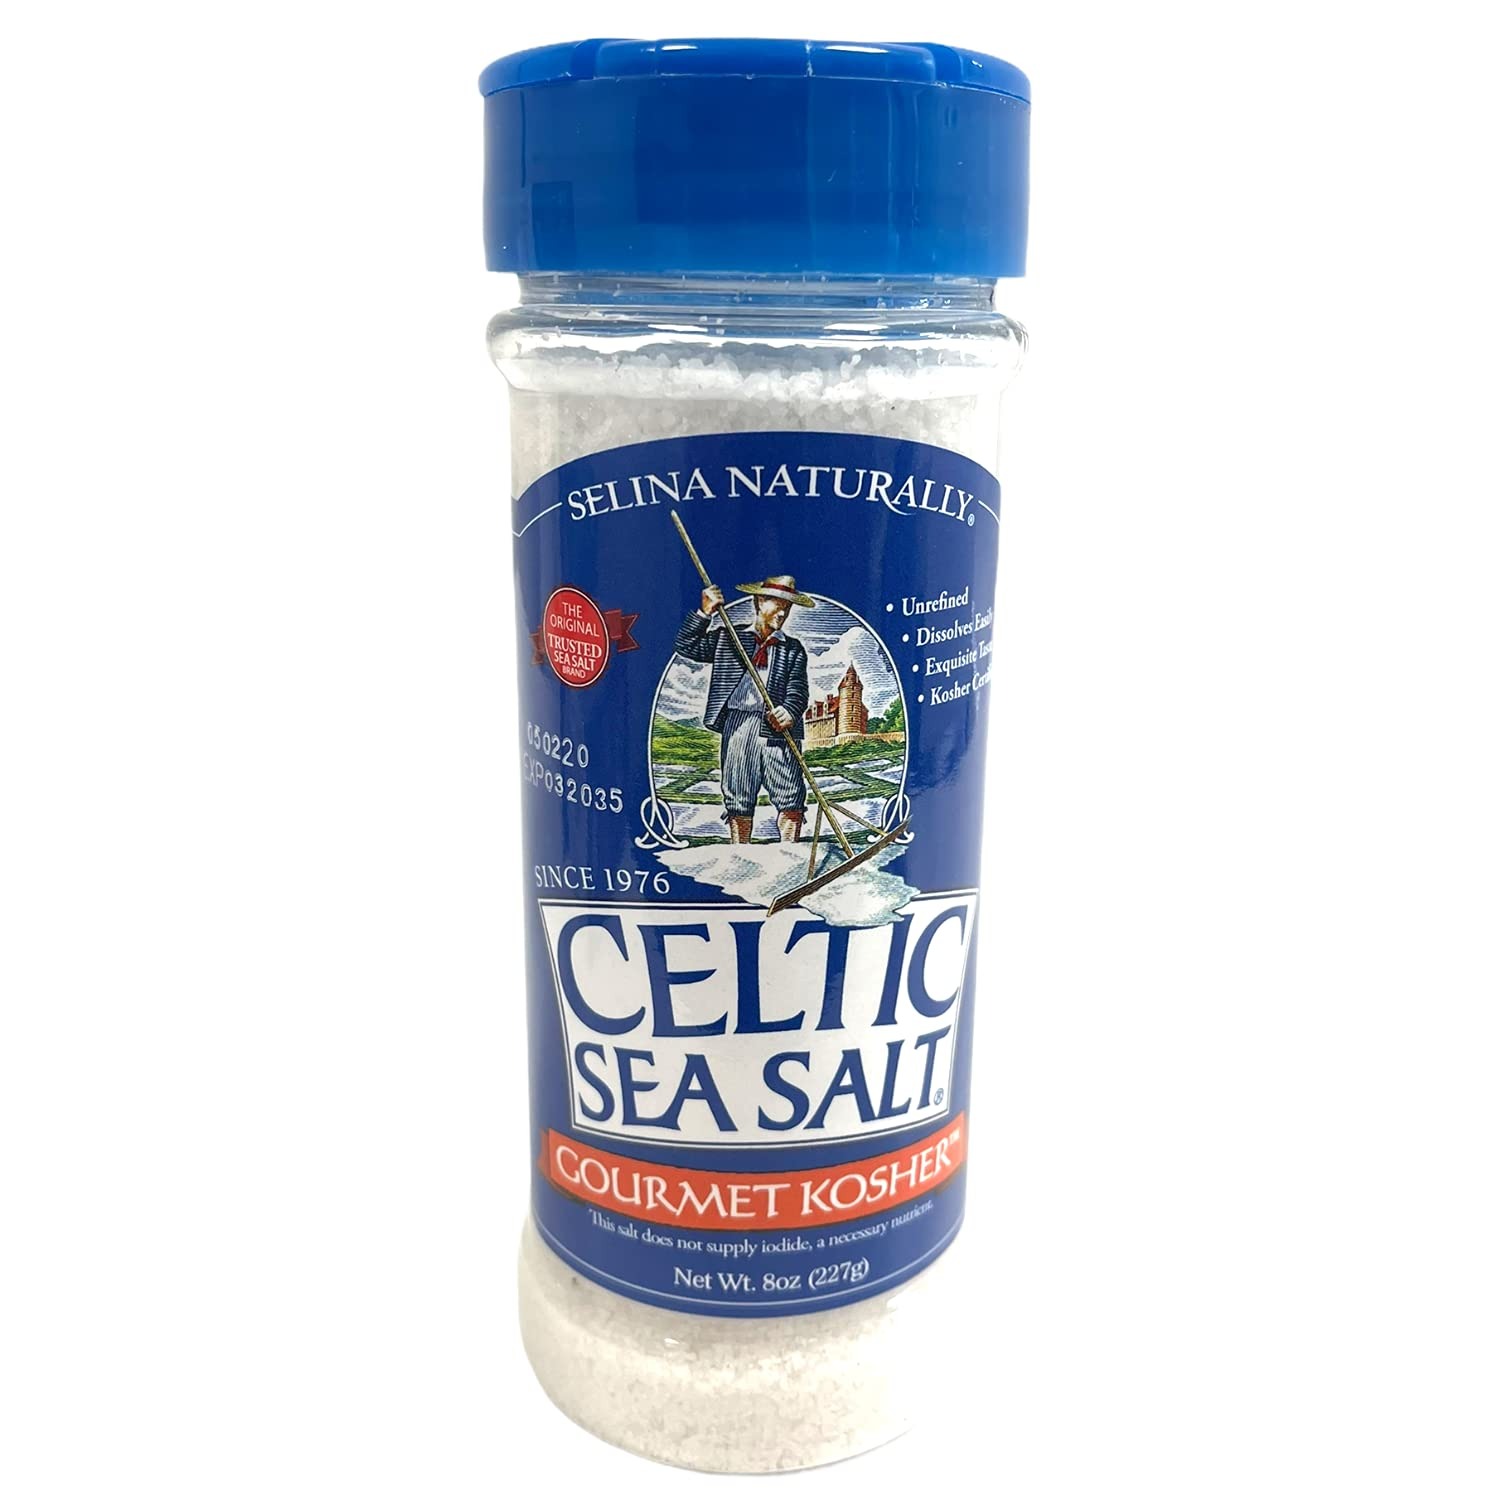
Item Name: Celtic Sea Salt Gourmet Kosher Salt, shaker, 0.5-pound(pack of 1)
Bullet Point 1: Celtic Sea Salt Gourmet Kosher is similar to Fleur de Sel, but with more integrity in Crystal structure offering a smooth crushability for ease of use. Well-balanced moisture and mineral content, and is supremely suitable for all culinary creations!
Bullet Point 2: Celtic Sea Salt Brand is highly trusted as pantry staple. Well known for its unrefined and raw, high quality sea salt since 1976.
Bullet Point 3: Celtic Sea Salt Gourmet Kosher sea salt crushes easily between your fingers and dissolves easily in low to high Temperatures. The flavor is full and rich. With a “no additives ever” and is also a natural preservative and never goes bad.
Bullet Point 4: Celtic Sea Salt includes a full spectrum of naturally occurring, essential minerals as nature intended. Certified woman owned!
Bullet Point 5: Celtic Sea Salt Gourmet Kosher sea salt is excellent for All culinary creations based on the flavor and functionality of the semi-coarse diverse and delicate crystals – such as cooking, baking, cheese making, gourmet finishing, canning, and pickling!
Value: 8.0
Unit: Ounce

Price: 13.49